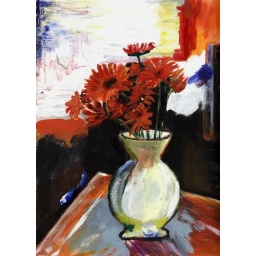
orange flowers in a wash of light